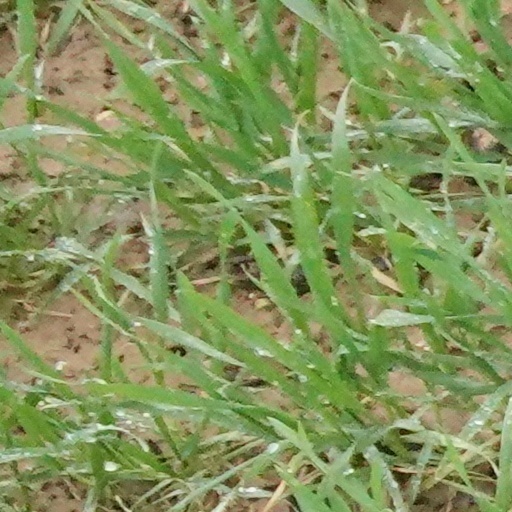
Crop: wheat